Spanish Banks

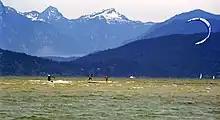
A kitesurfer passes two skimboarders during an early season low tide on the Spanish Banks. Mountains in the background are on the west side of Howe Sound.

Although technically just one bank, the Spanish Banks beaches are divided into three sections: Spanish Bank East, Spanish Bank Extension, and Spanish Bank West. These beaches are backed by grassy fields, which make them popular for walks, family gatherings, picnics, soccer and volleyball games. There is a separated bike path next to a walking path that runs parallel to the water. Metered parking was considered as other nearby beaches in Vancouver, such as Kitsilano Beach, are metered, but the decisions was postponed by the Vancouver Park Board in March 2018.